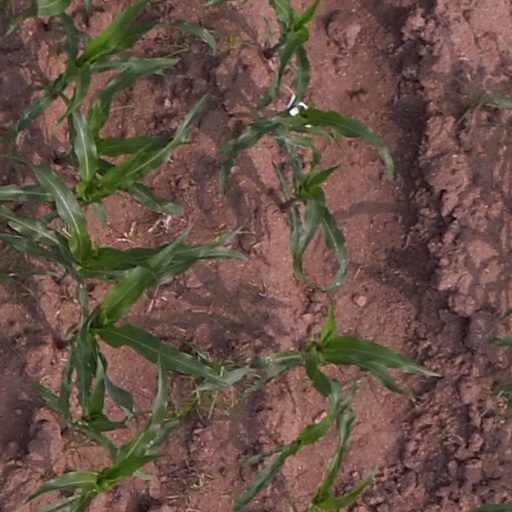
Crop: maize; corn